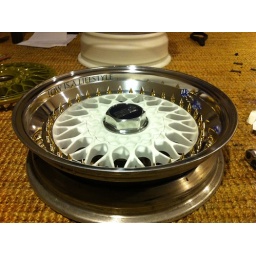
custom spare.  16"x4" offset around -20mm, 24k gold spike bolts, matte white center, mirror polished inner/outer